Sumberkima

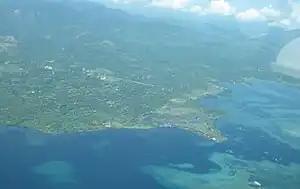
Sky-view of Sumberkima village, including Lt.Col. Wisnu Airfield

Sumberkima Village (Indonesian: Desa Sumberkima) is a small settlement, located in west Buleleng Regency, in the north-west corner of Bali island, a Province of the Indonesian archipelago.